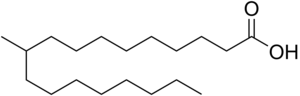
En chimie, un acide gras est un acide carboxylique à chaîne aliphatique. Les acides gras naturels possèdent une chaîne carbonée de 4 à 36 atomes de carbone et typiquement en nombre pair, car la biosynthèse des acides gras, catalysée par l'acide gras synthase, procède en ajoutant de façon itérative des groupes de deux atomes de carbone grâce à l'acétyl-CoA. Par extension, le terme est parfois utilisé pour désigner tous les acides carboxyliques à chaîne hydrocarbonée non-cyclique. On parle d'acides gras à longue chaîne pour une longueur de 14 à 24 atomes de carbone et à très longue chaîne s'il y a plus de 24 atomes de carbone. Les acides gras sont présents dans les graisses animales et les graisses végétales, les huiles végétales ou les cires, sous forme d'esters.
L'acide tuberculostéarique, ou acide 10-méthylstéarique, est un acide gras saturé ramifié à 19 atomes de carbone produit par les bactéries actinomycètes.